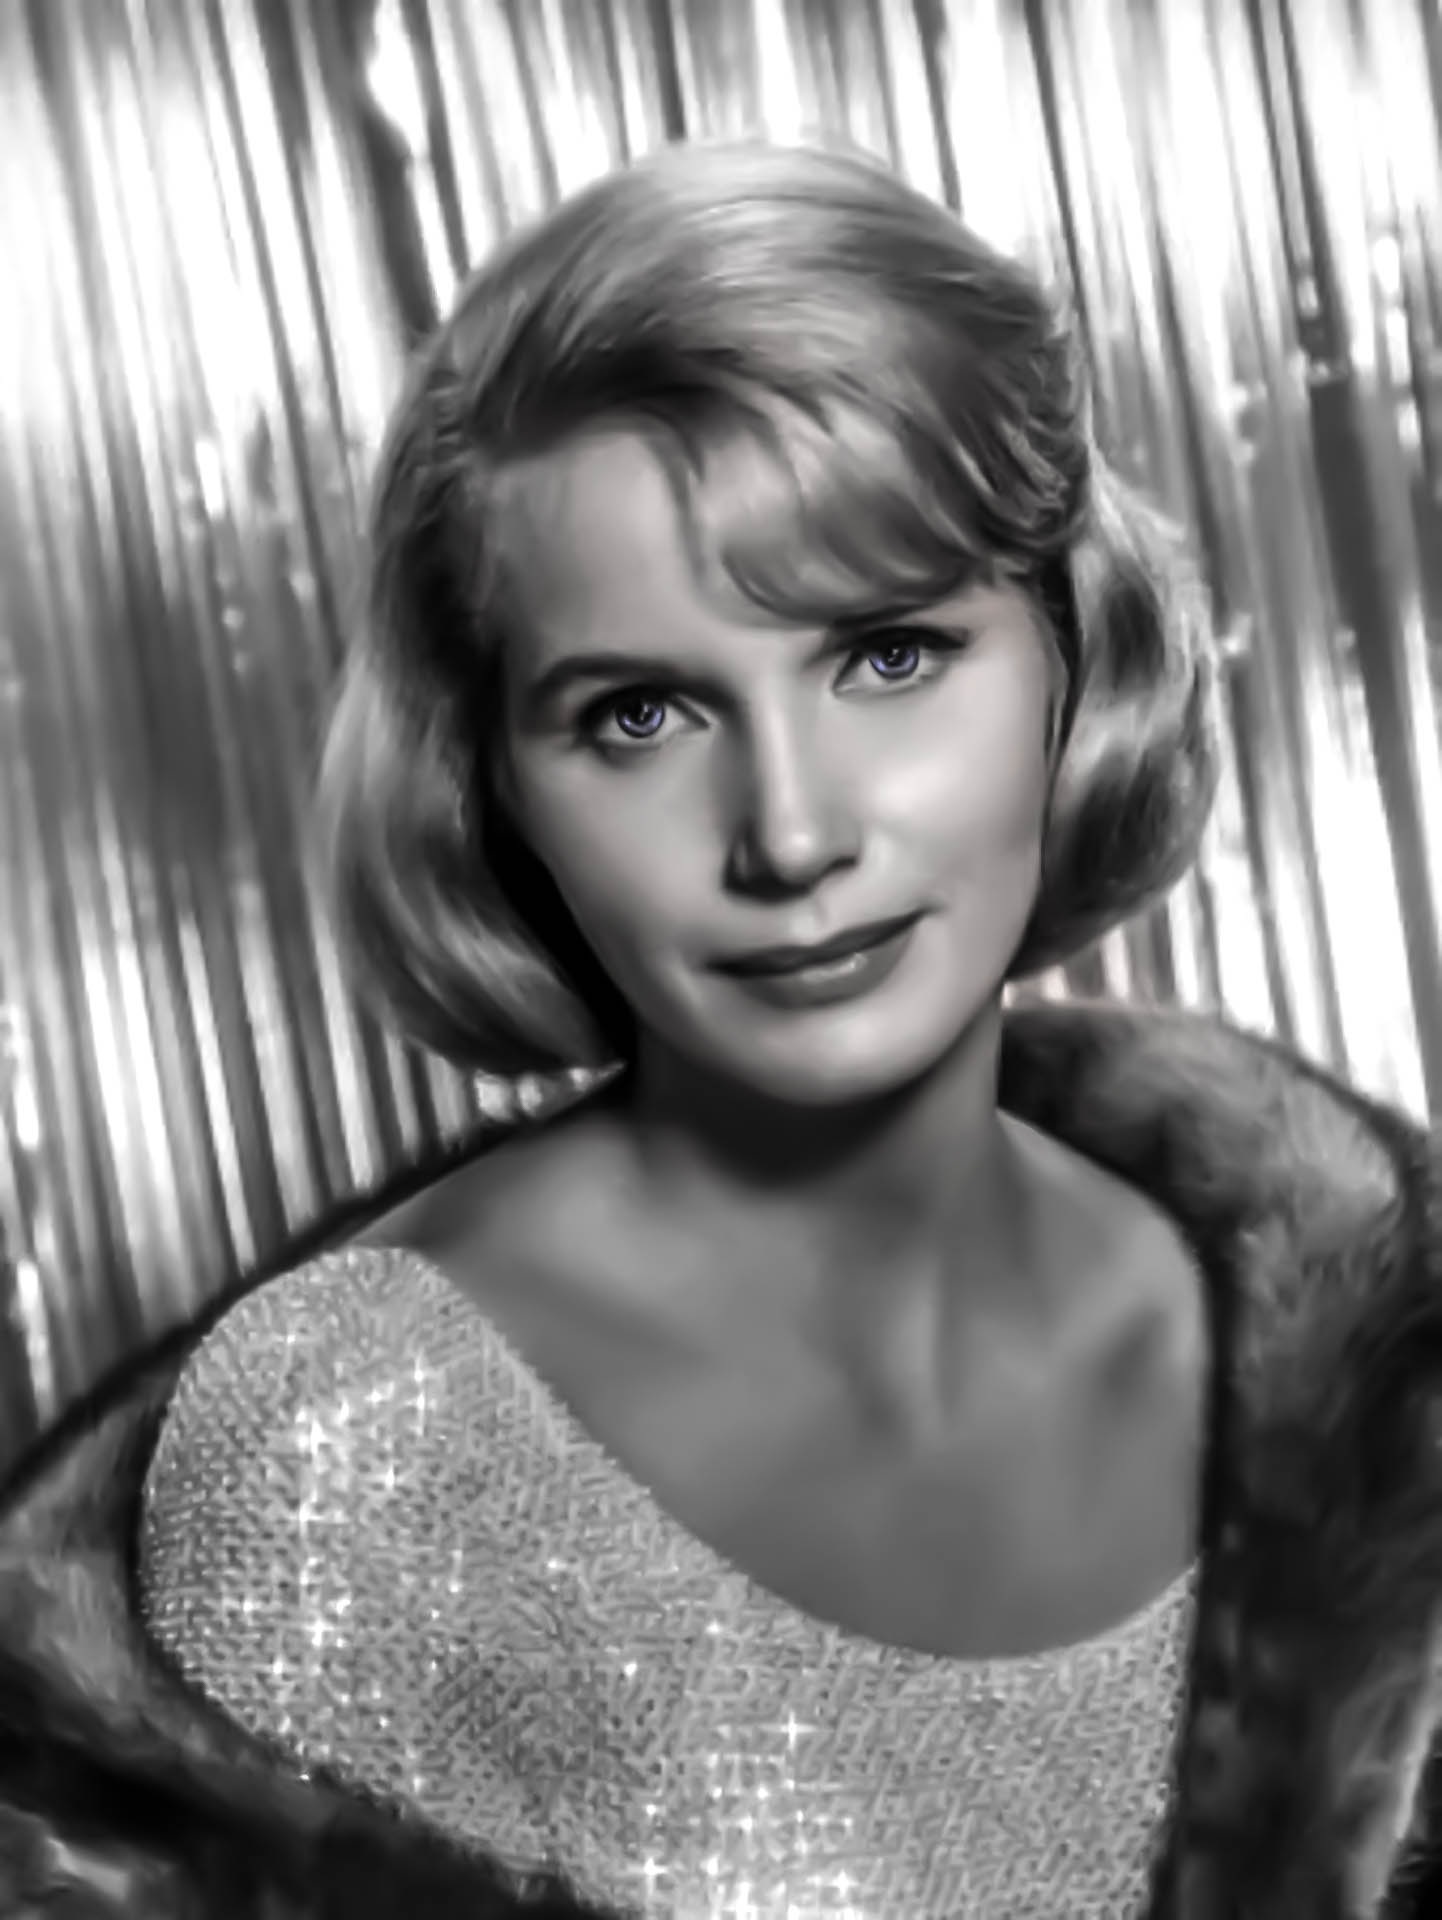
black and white, hair, photography, film, portrait, model, black, monochrome, lady, hairstyle, long hair, face, eye, head, photograph, beauty, actress, photo shoot, brown hair, monochrome photography, portrait photography, art model, eva saint marie hollywood